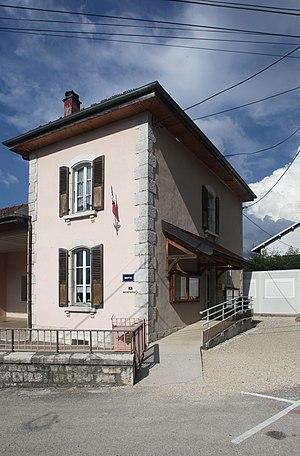
Mairie des Granges-Narboz (Doubs).
Granges-Narboz est une commune française située dans le département du Doubs en région Bourgogne-Franche-Comté. Les habitants se nomment les Grangeards et Grangeardes.